Split Suburban Railway

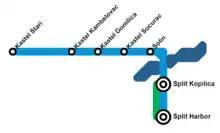
Suburban rail network map in June 2019

The Kaštel Stari-Split (and back) line is served by 17 trains daily in each direction on the weekdays and 8 trains during the weekend. Croatian Railways operate refurbished Y1 diesel multiple units and new HŽ 7023 diesel multiple units on the track. Several times a day bus connection runs between Split airport/Trogir and Kastel Stari railway station, aligned with the train schedule.